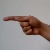
The image shows a hand gesture representing the letter 'G' in Indian Sign Language.